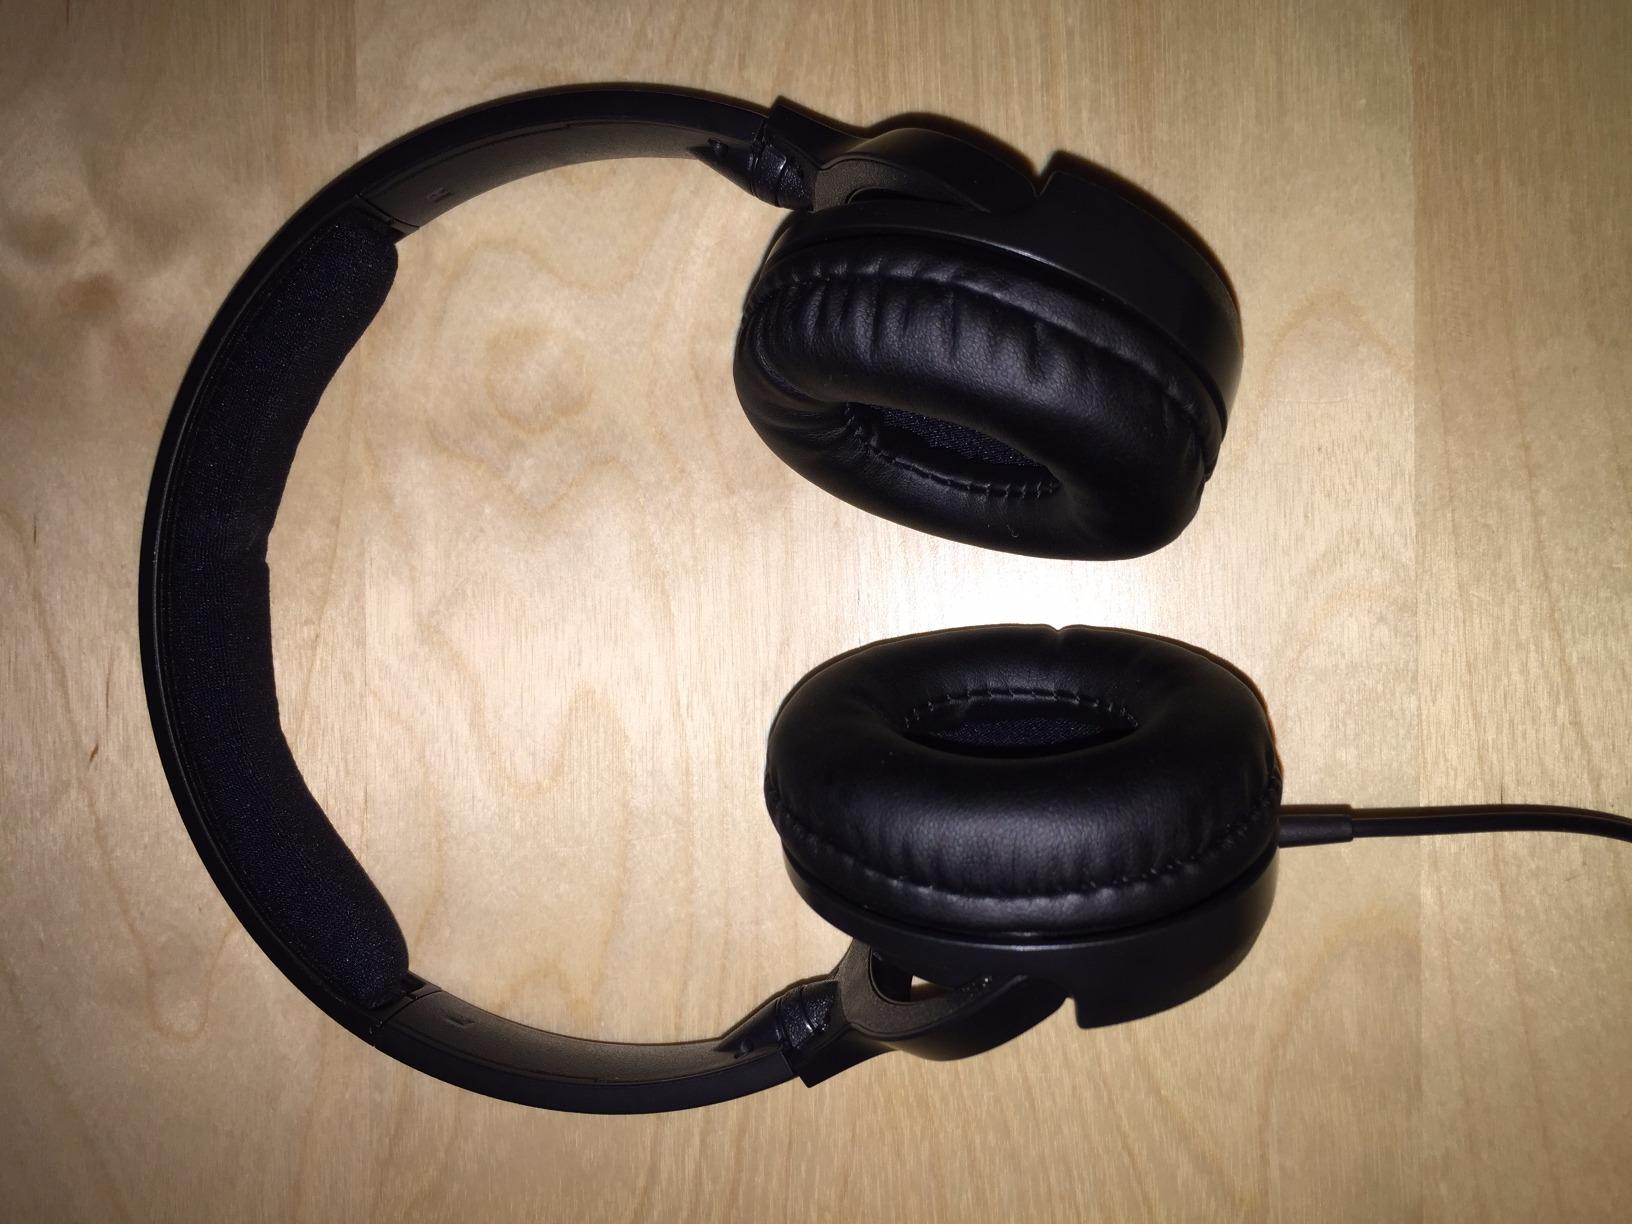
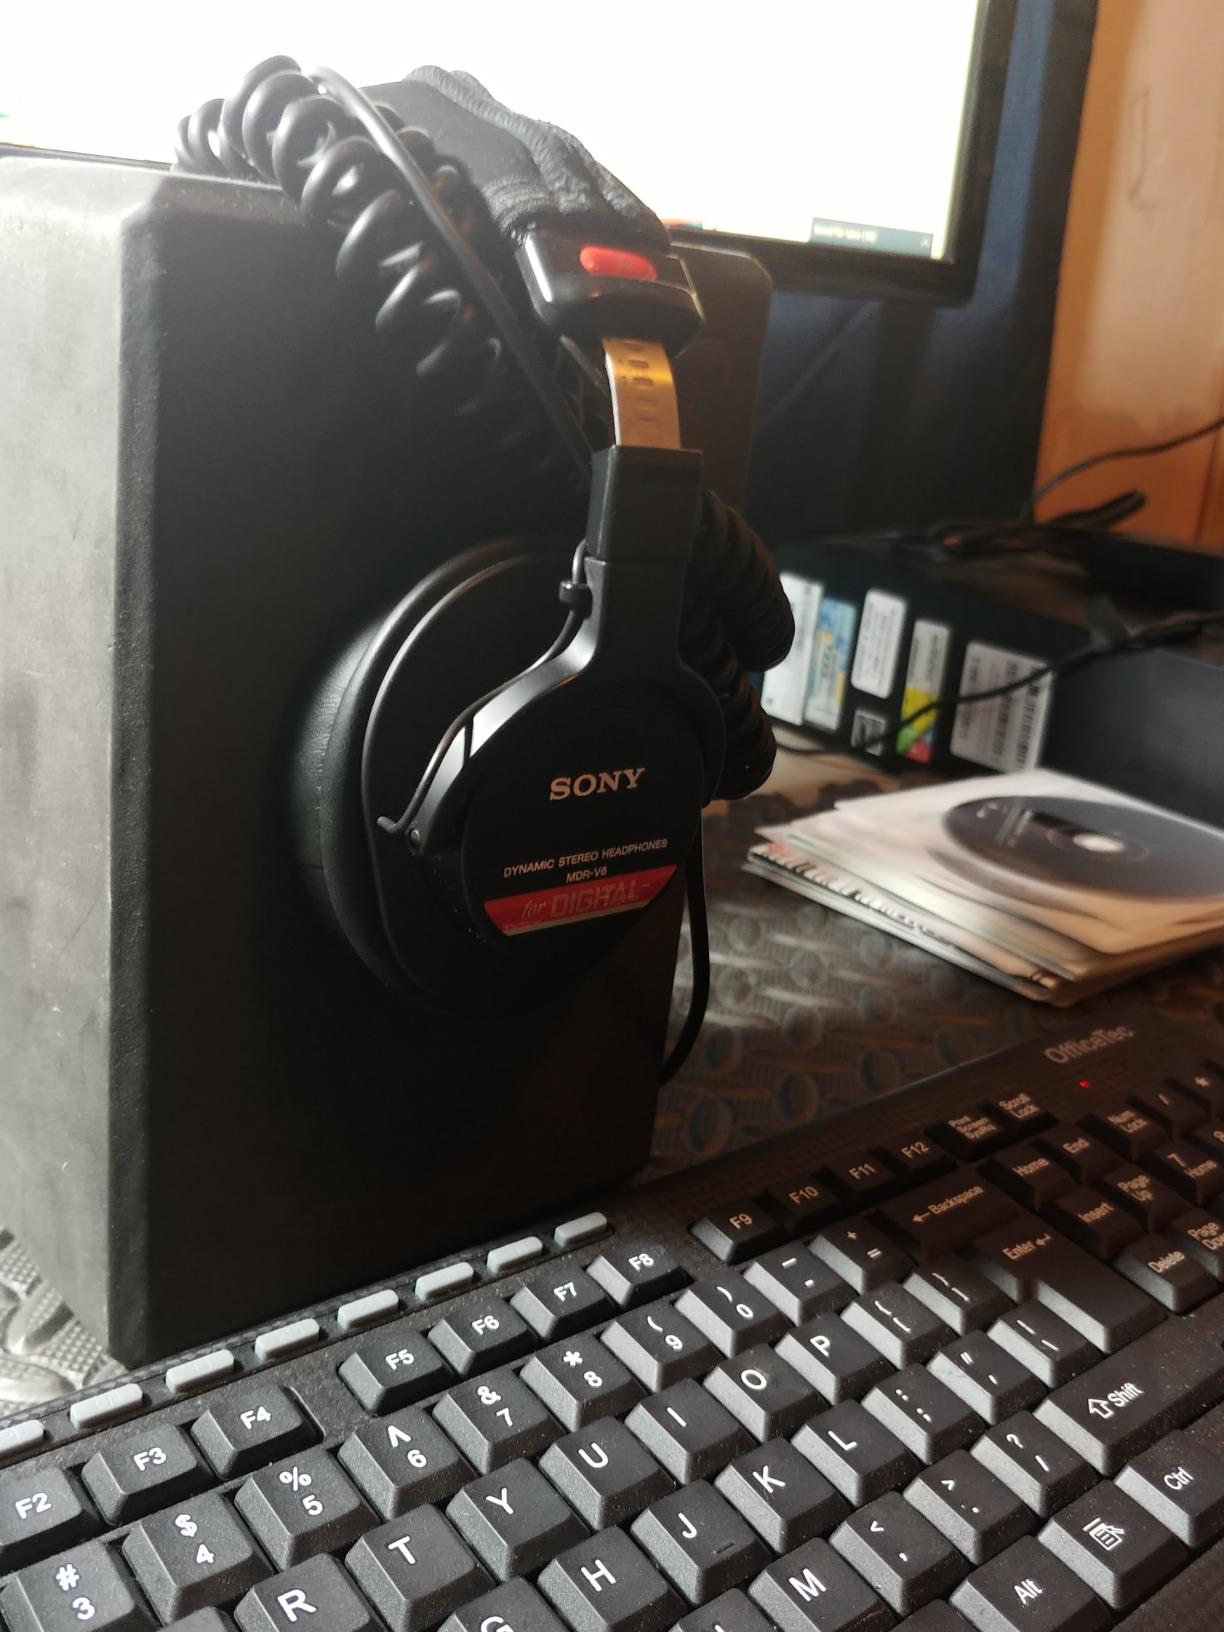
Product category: headphones
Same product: no